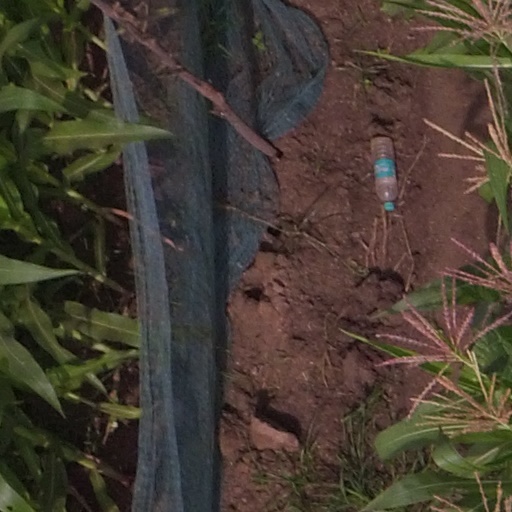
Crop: maize; corn